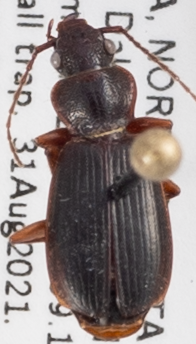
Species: Cymindis cribricollis
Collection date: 2021-08-31
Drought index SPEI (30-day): -0.258
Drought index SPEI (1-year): -2.09
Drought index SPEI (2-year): -1.28